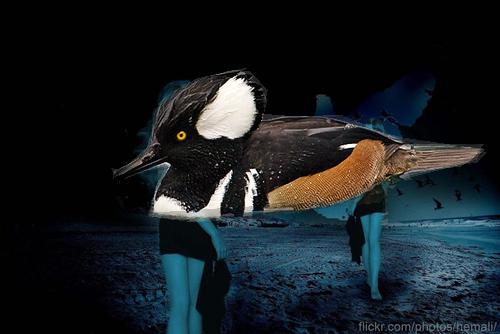
Bird species: Hooded_Merganser
Bird type: waterbird
Background: water